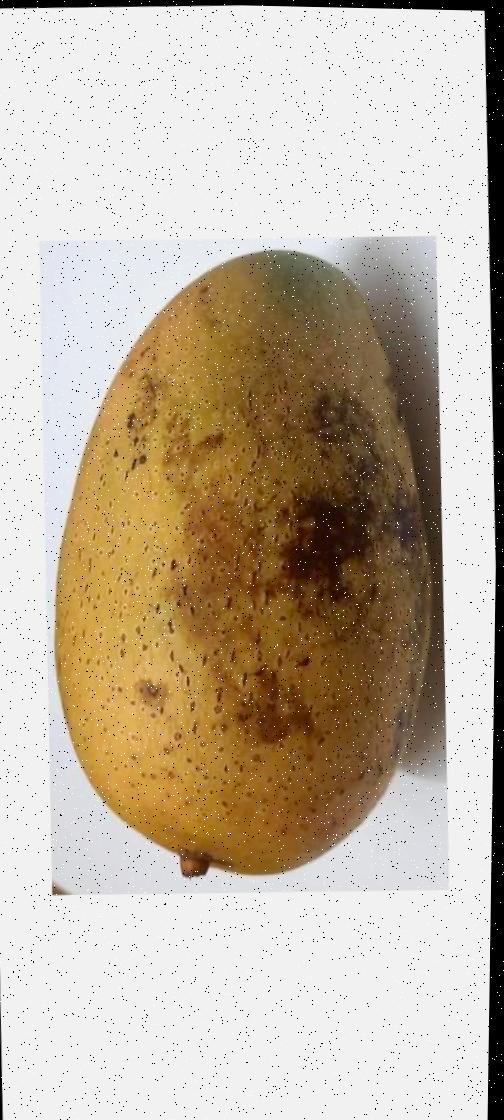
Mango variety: Ashshina Classic